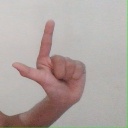
अक्षर: ल